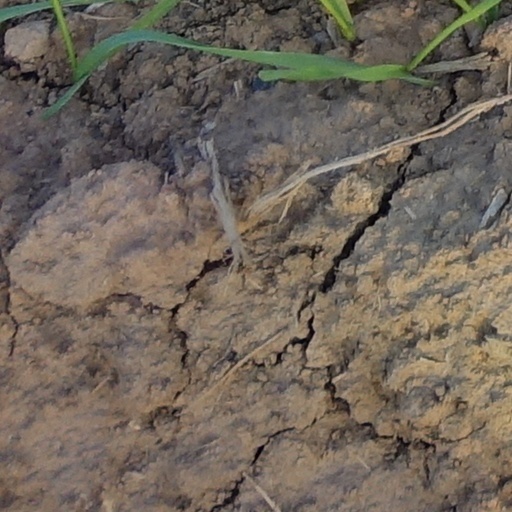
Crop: wheat